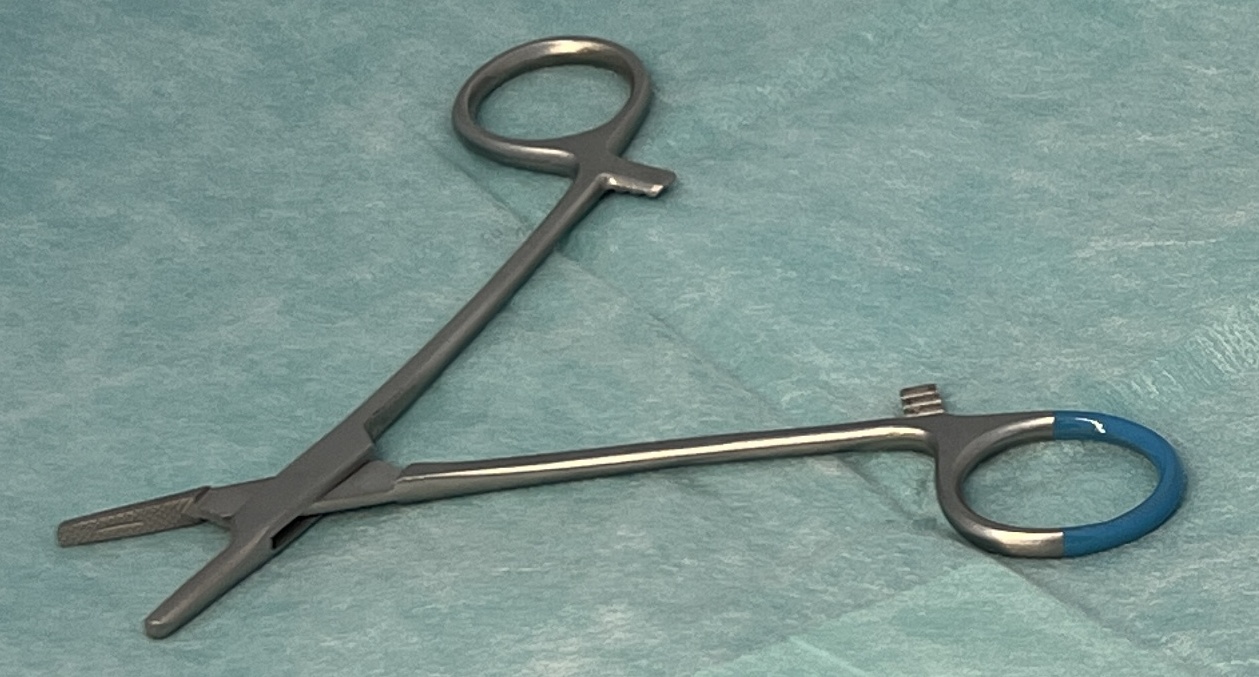
Hinged instrument state: open